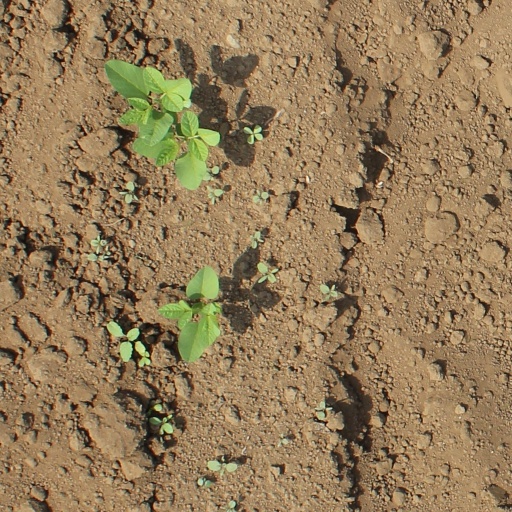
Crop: soybean